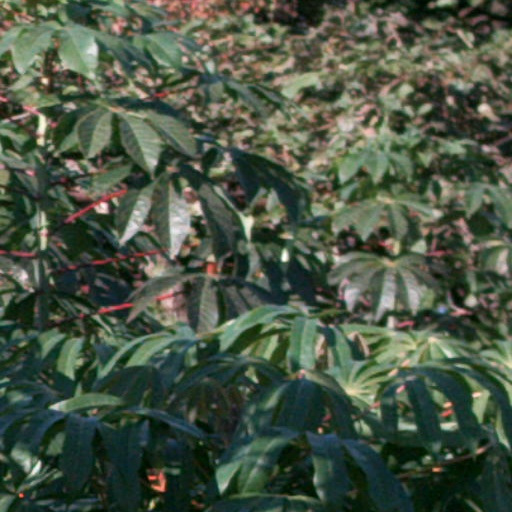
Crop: cassava